Higher education in Ethiopia

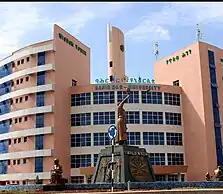
Bahir Dar University in Bahir Dar

Higher education in Ethiopia has been improving in quality, standard, relevance, and academic freedom. Despite an expansion of private higher education and rising enrollment, the quality of education they render is still under question. Higher education supposed originated by Saint Yared music school in the sixth century in line with centuries old traditional education of the Ethiopian Orthodox Tewahedo Church. Modern higher education was commenced during the reign of Emperor Haile Selassie with the establishment of the University College of Addis Ababa, now called Addis Ababa University, in 1950. It then followed by Haramaya University and Ambo school of agriculture, today's Ambo University. By this time, there were only three secondary schools in the country, used as preparatory for college entrance.